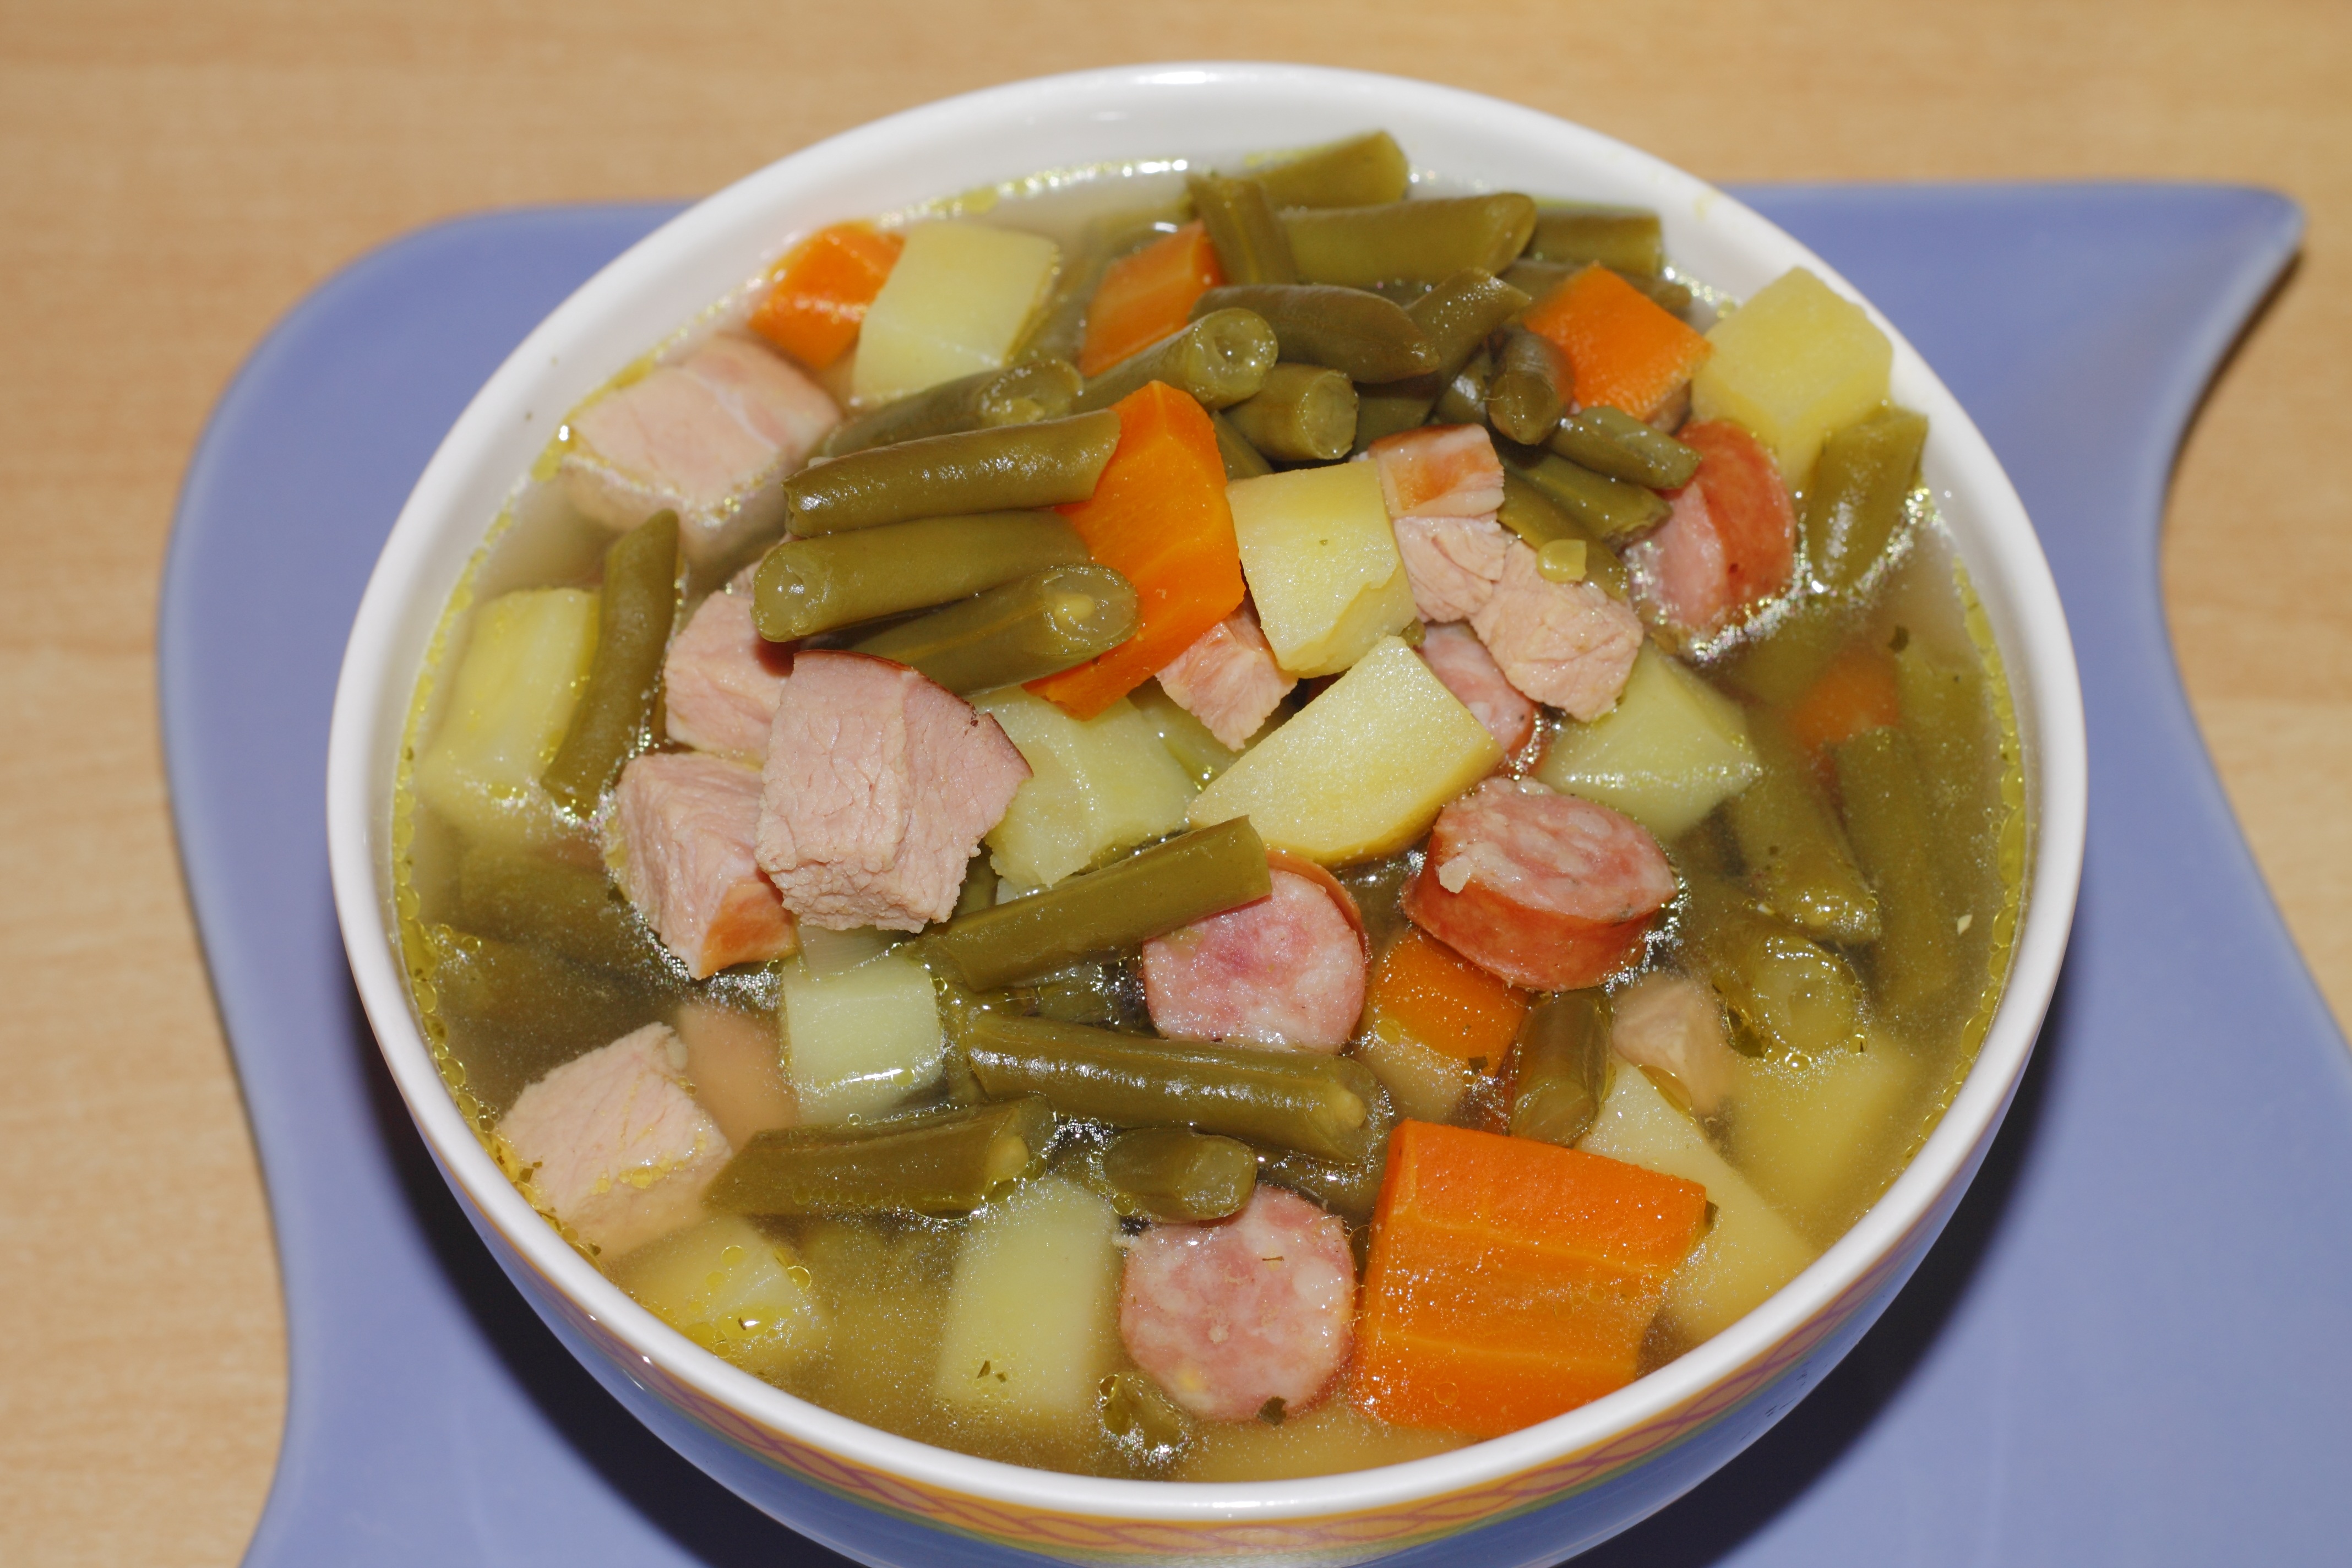
dish, meal, food, produce, vegetable, healthy, eat, lunch, cuisine, delicious, soup, carrot, potato, cook, stew, nutrition, vegetables, beans, vegetarian food, vitamins, edible, curry, bean soup